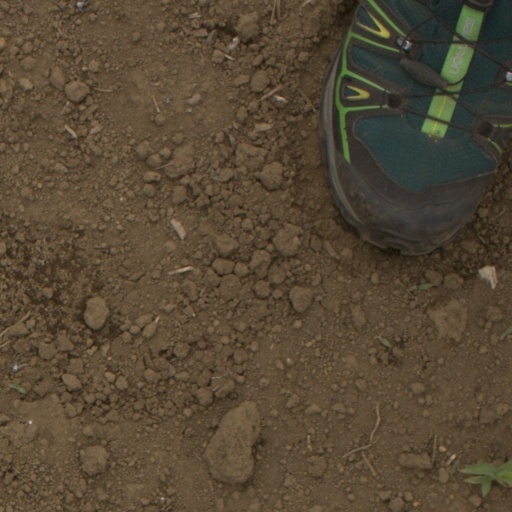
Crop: Jerusalem artichoke